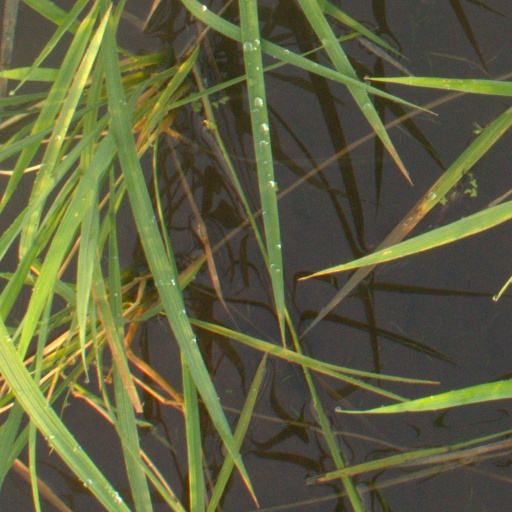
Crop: rice